Christopher McVey

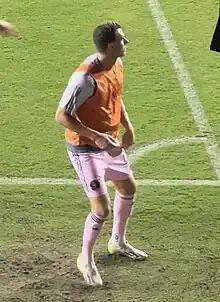
McVey training with Inter Miami CF in 2023

Christopher Donald McVey (born 12 April 1997) is a Swedish professional footballer who plays as a defender for Major League Soccer club San Diego FC.